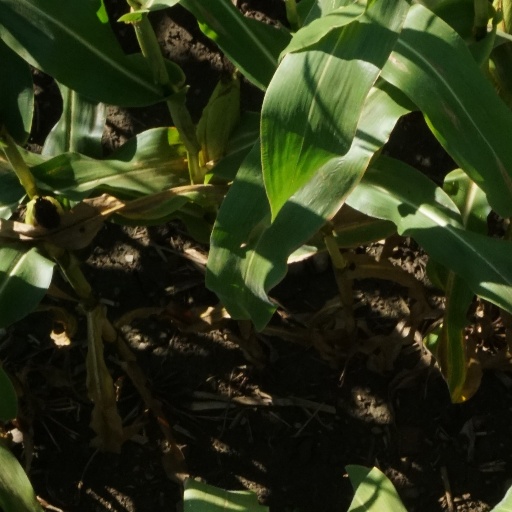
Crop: maize; corn